Michael Hicks Beach, 1st Earl St Aldwyn

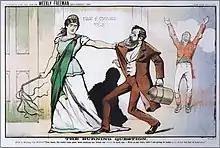
1887 cartoon of Hicks Beach ("Mickey the Botch") being dragged to the House of Commons by Erin.

From 1888 to 1892 Hicks Beach returned to active work as President of the Board of Trade, and in 1895, Goschen being transferred to the Admiralty, he again became Chancellor of the Exchequer. In 1899 he lowered the fixed charge for the National Debt from twenty-five to twenty-three million, a reduction imperatively required, apart from other reasons, by the difficulties found in redeeming Consols at their then inflated price. When compelled to find means for financing the war in South Africa, he insisted on combining the raising of loans with the imposition of fresh taxation; and besides raising the income-tax each year, he introduced taxes on sugar and exported coal (1901), and in 1902 reimposed the registration duty on corn and flour which had been abolished in 1869 by Lowe. The sale of his Netheravon estates in Wiltshire to the War Office in 1898 occasioned some acrid criticism concerning the valuation, for which, however, Sir Michael himself was not responsible. On Lord Salisbury's retirement in August 1902 Hicks Beach also left the government.